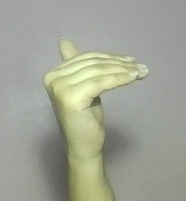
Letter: khaa